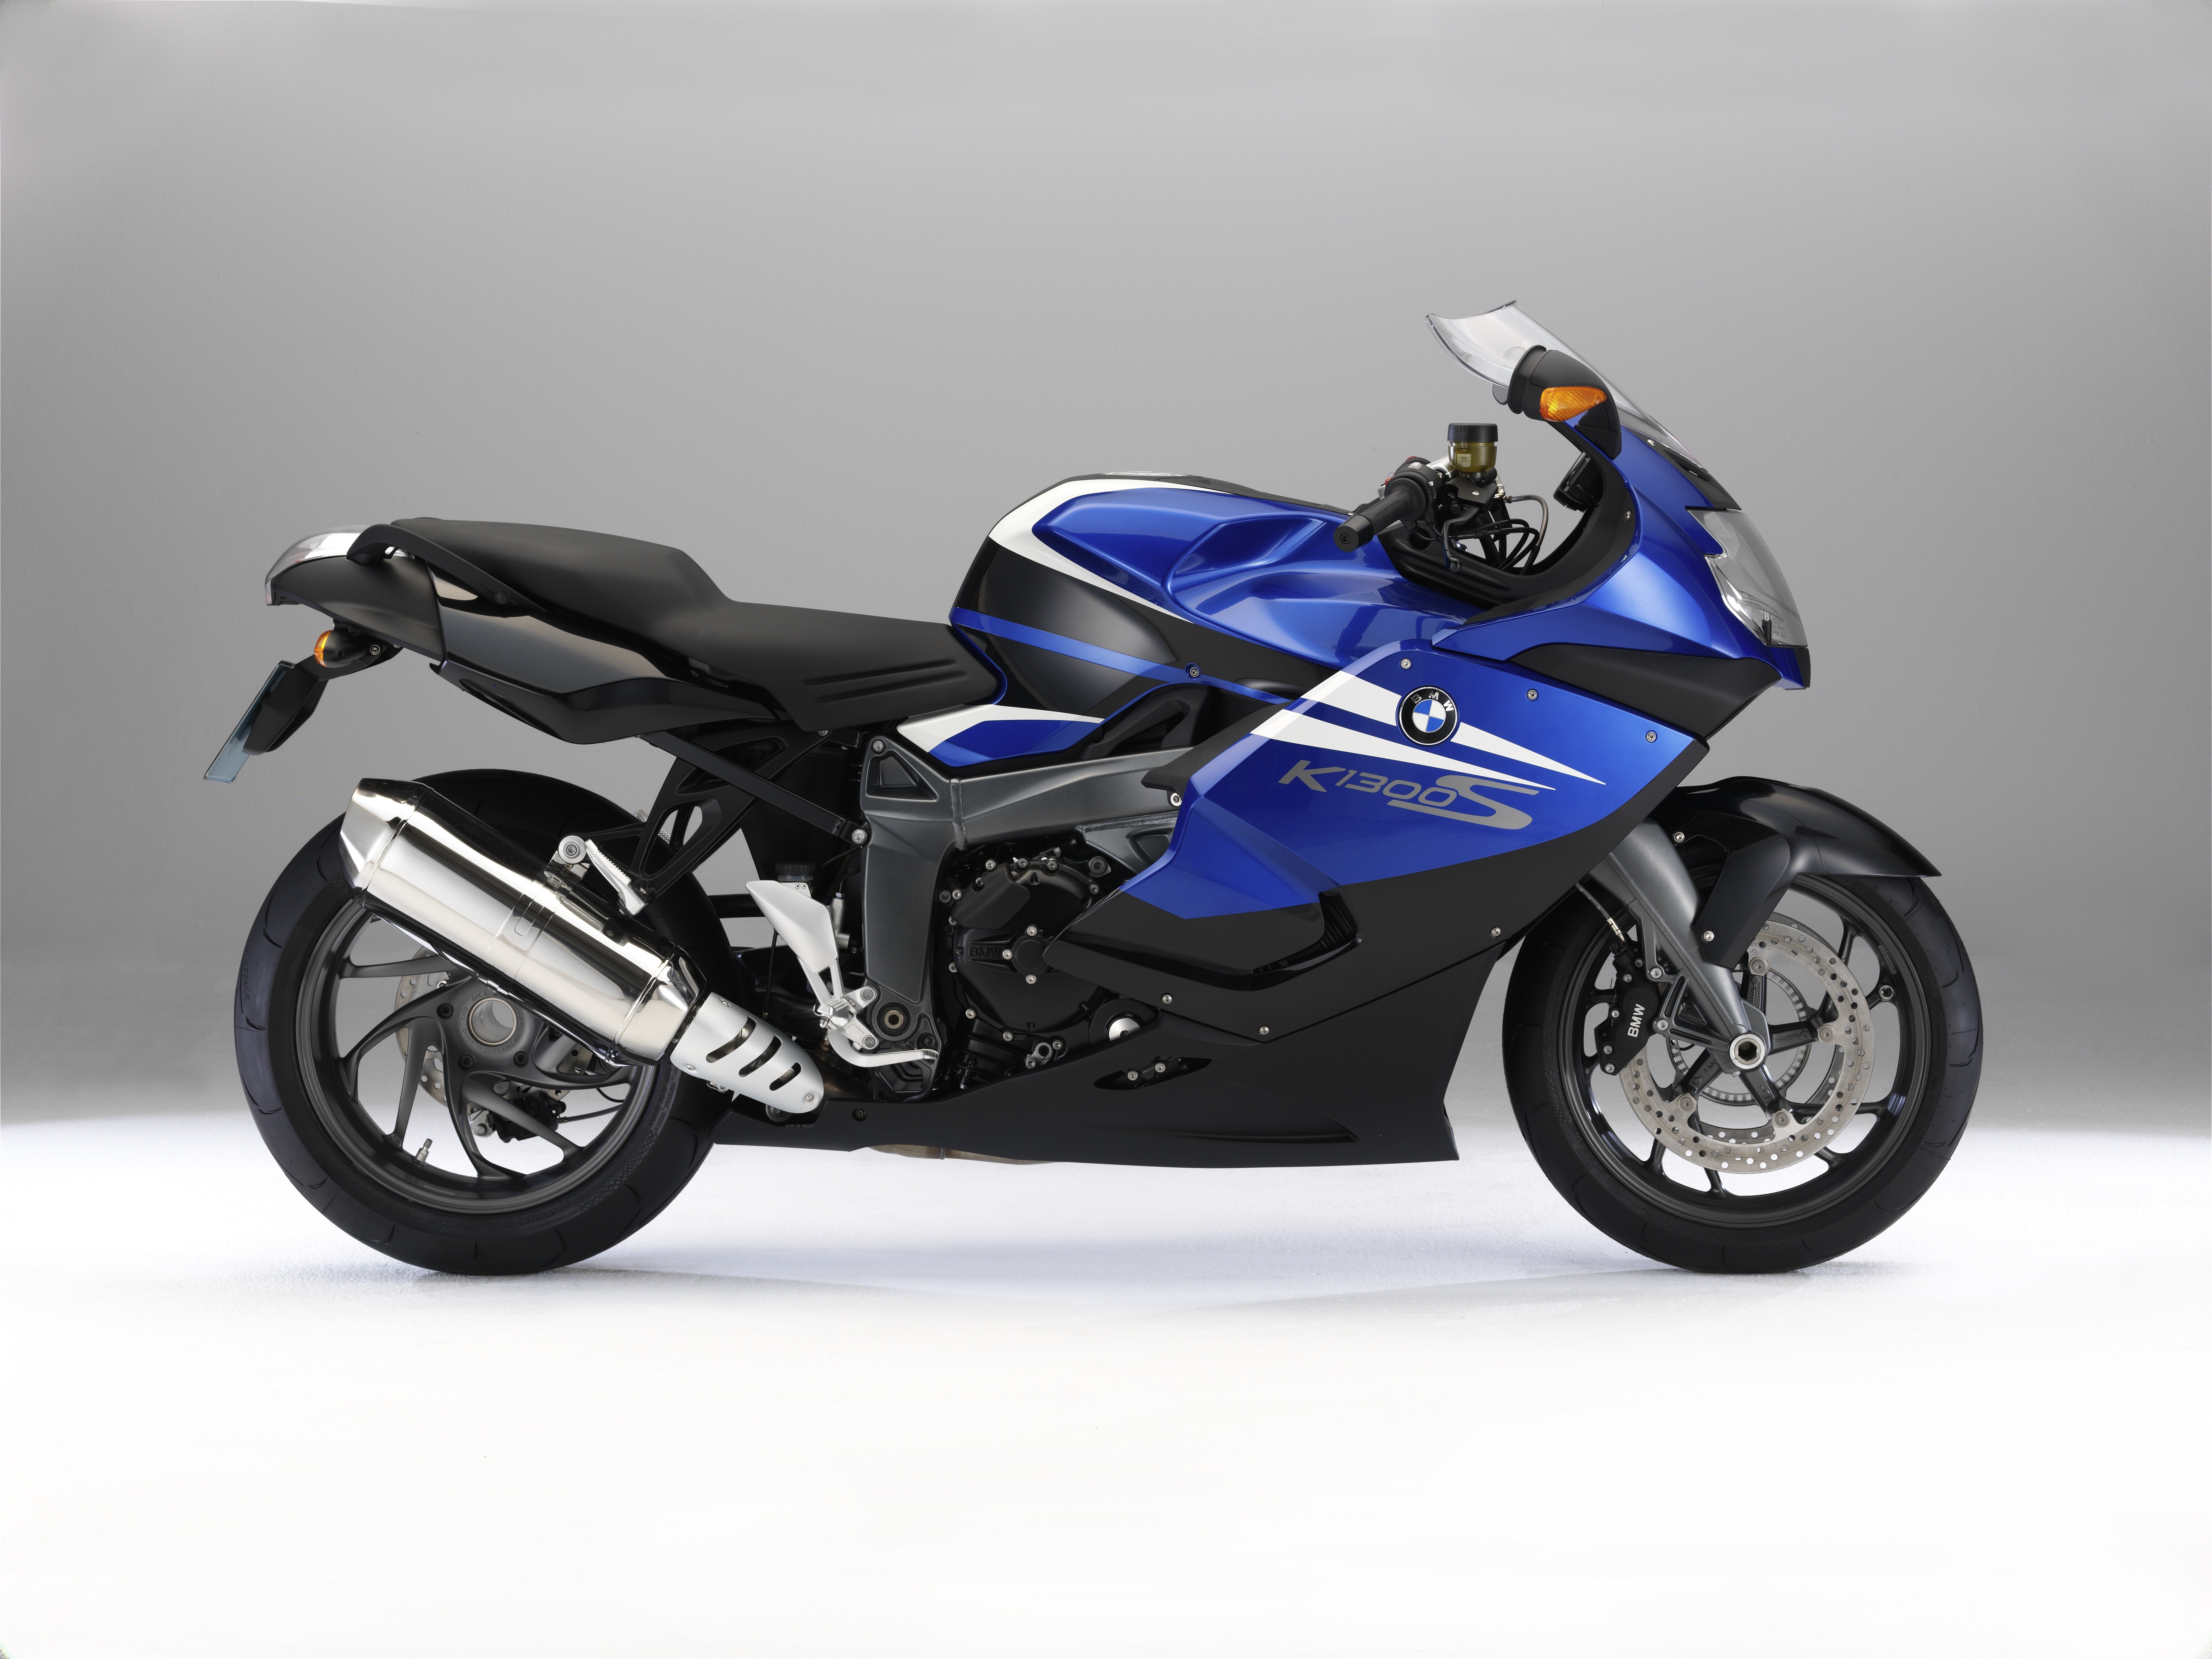
sharp, car, wheel, transportation, vehicle, motorcycle, cycle, close up, honda, bmw, metallic, motorcycling, land vehicle, automobile make, automotive exterior, automotive design, sleek, superbike racing, k 1300